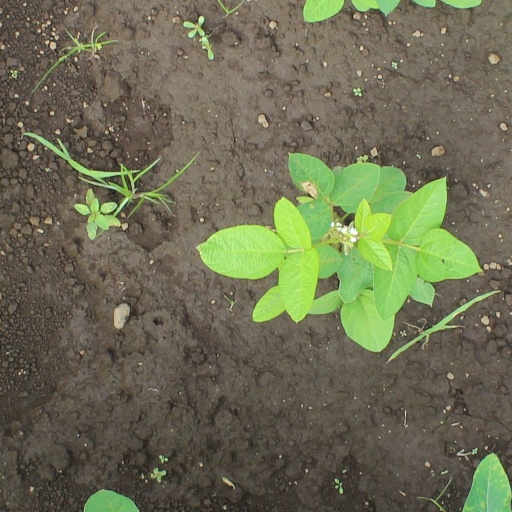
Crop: soybean